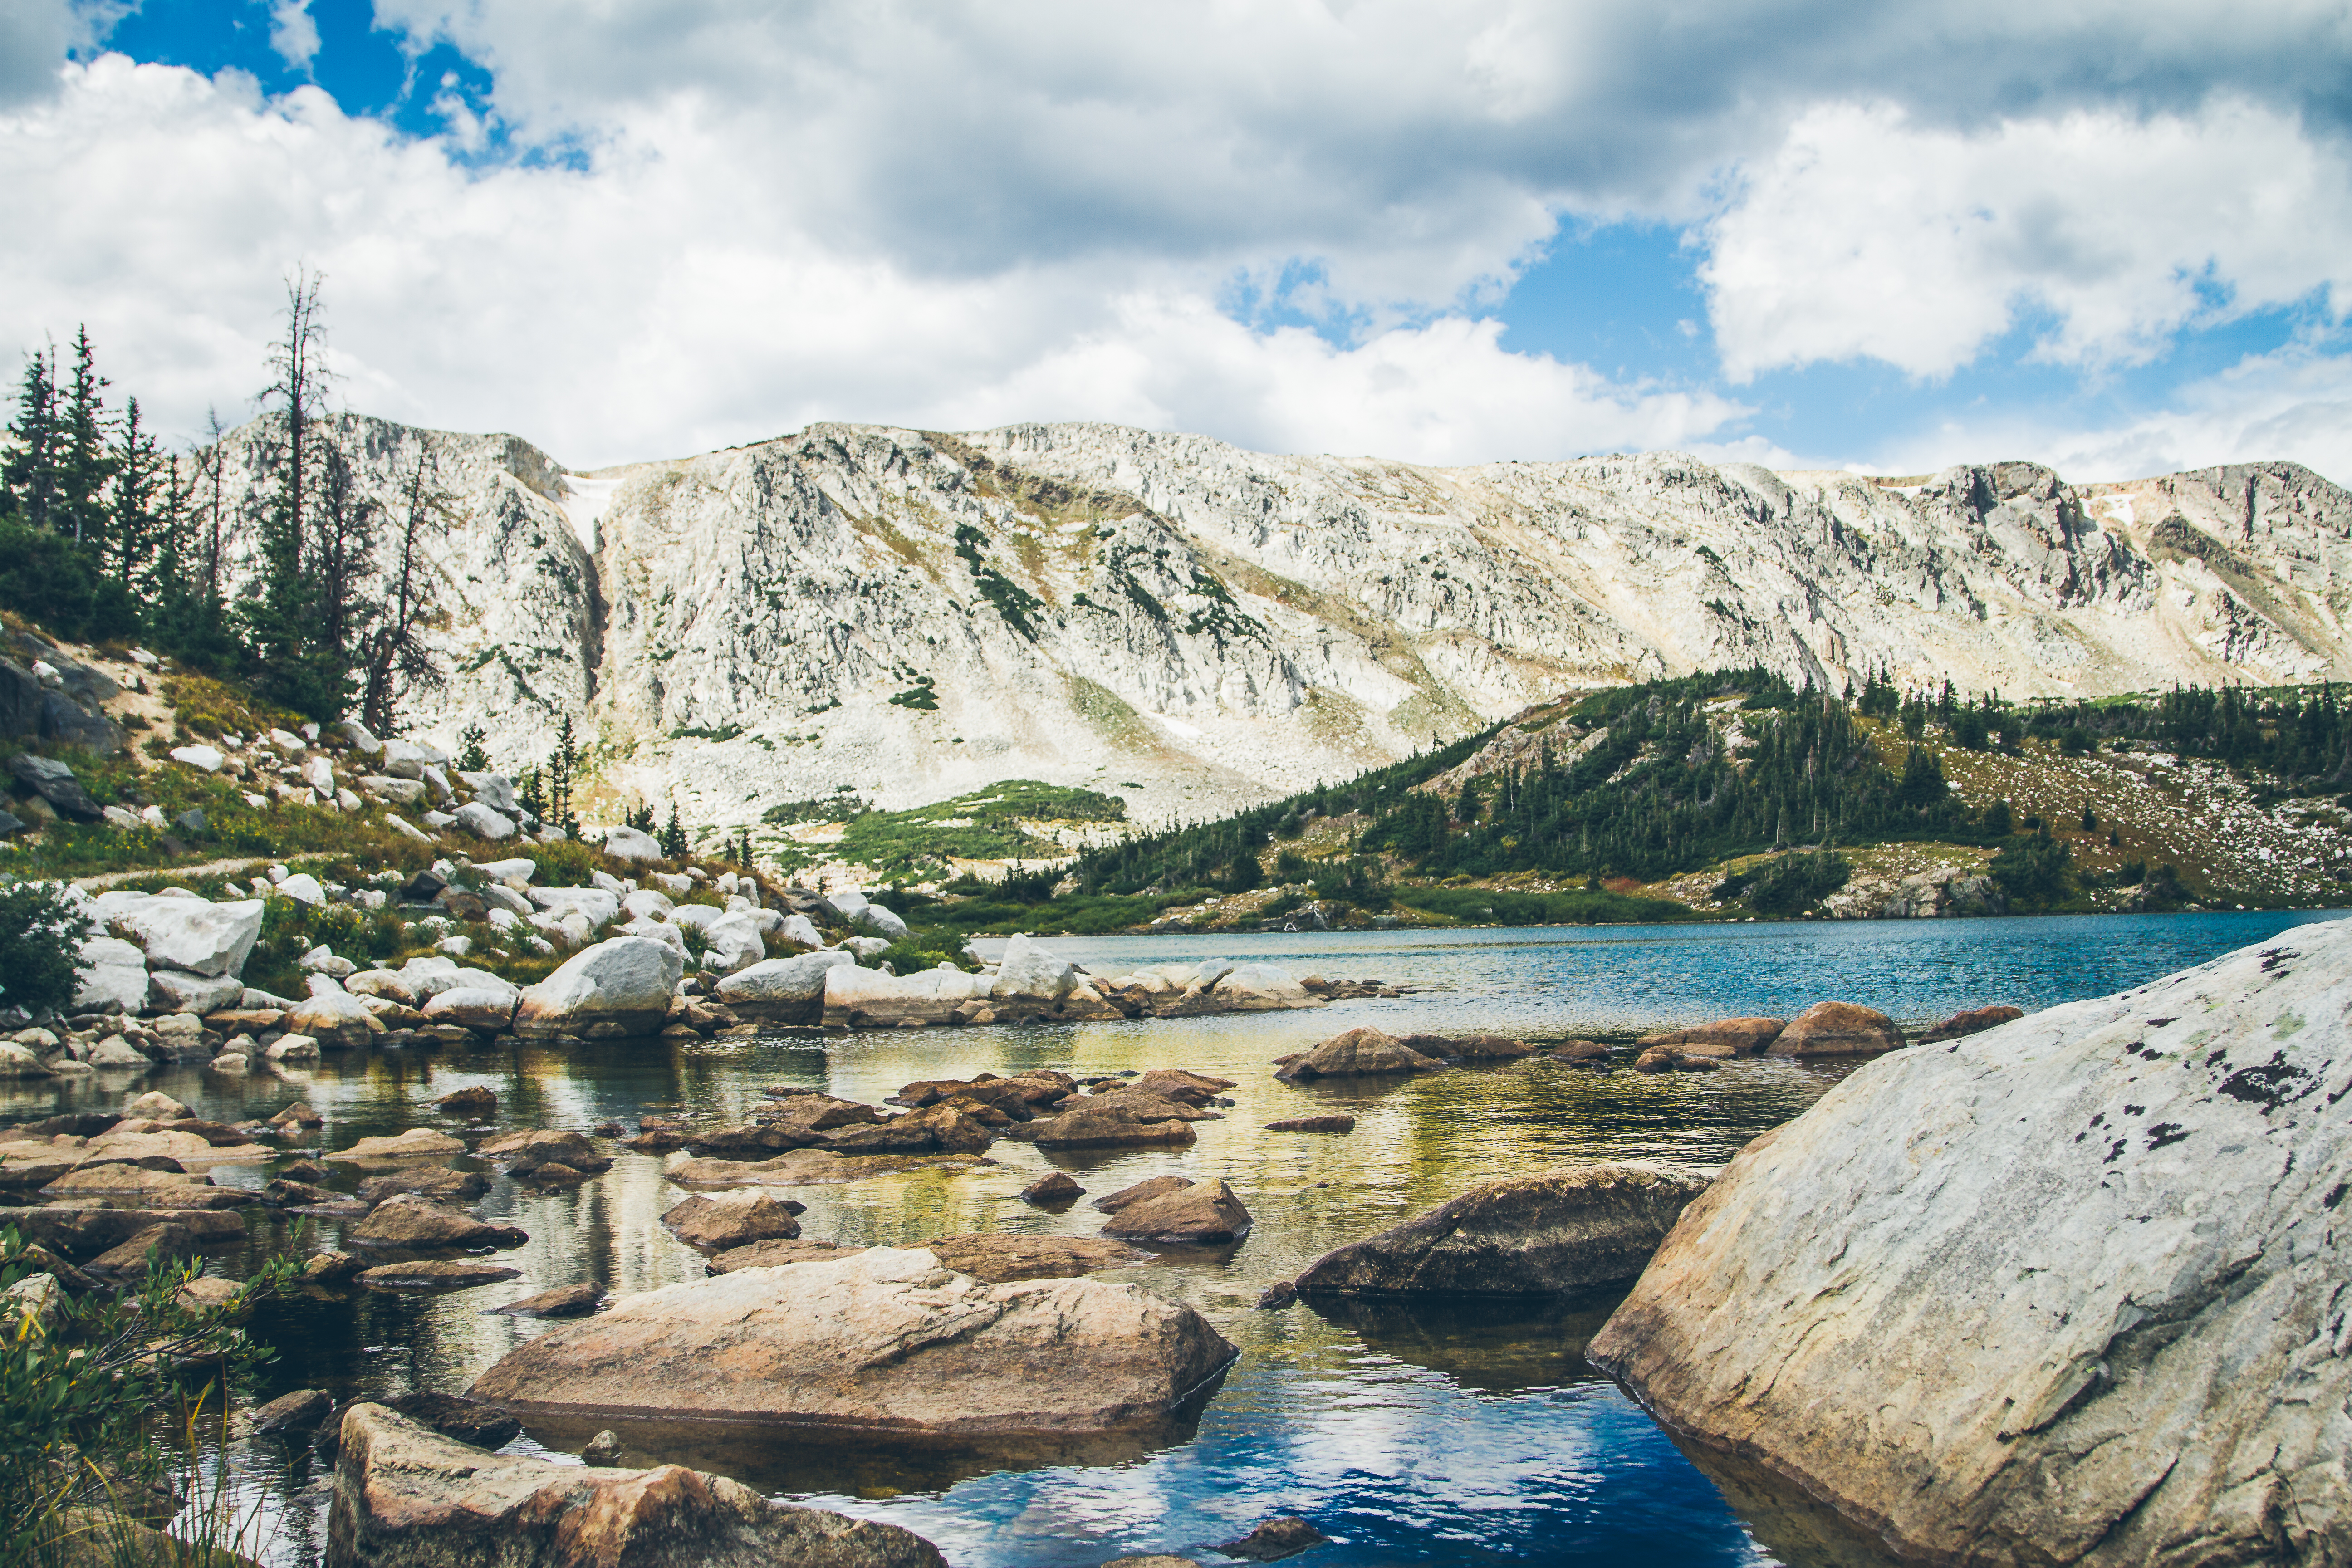
landscape, water, nature, wilderness, mountain, lake, river, valley, mountain range, reservoir, trees, rocks, hills, clouds, geology, alps, plateau, loch, tarn, mountainous landforms